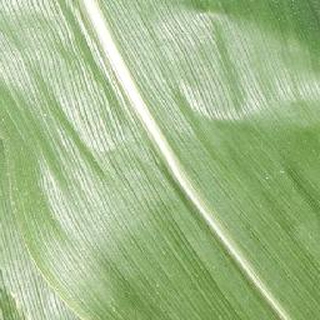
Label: healthy_corn